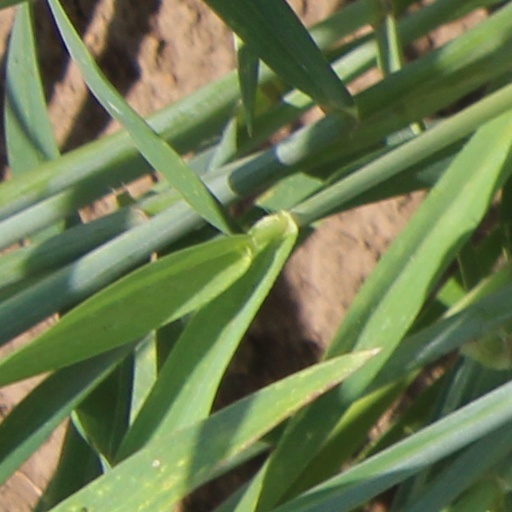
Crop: wheat